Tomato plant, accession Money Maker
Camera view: vertical (180 deg); turntable rotation: 0 degrees
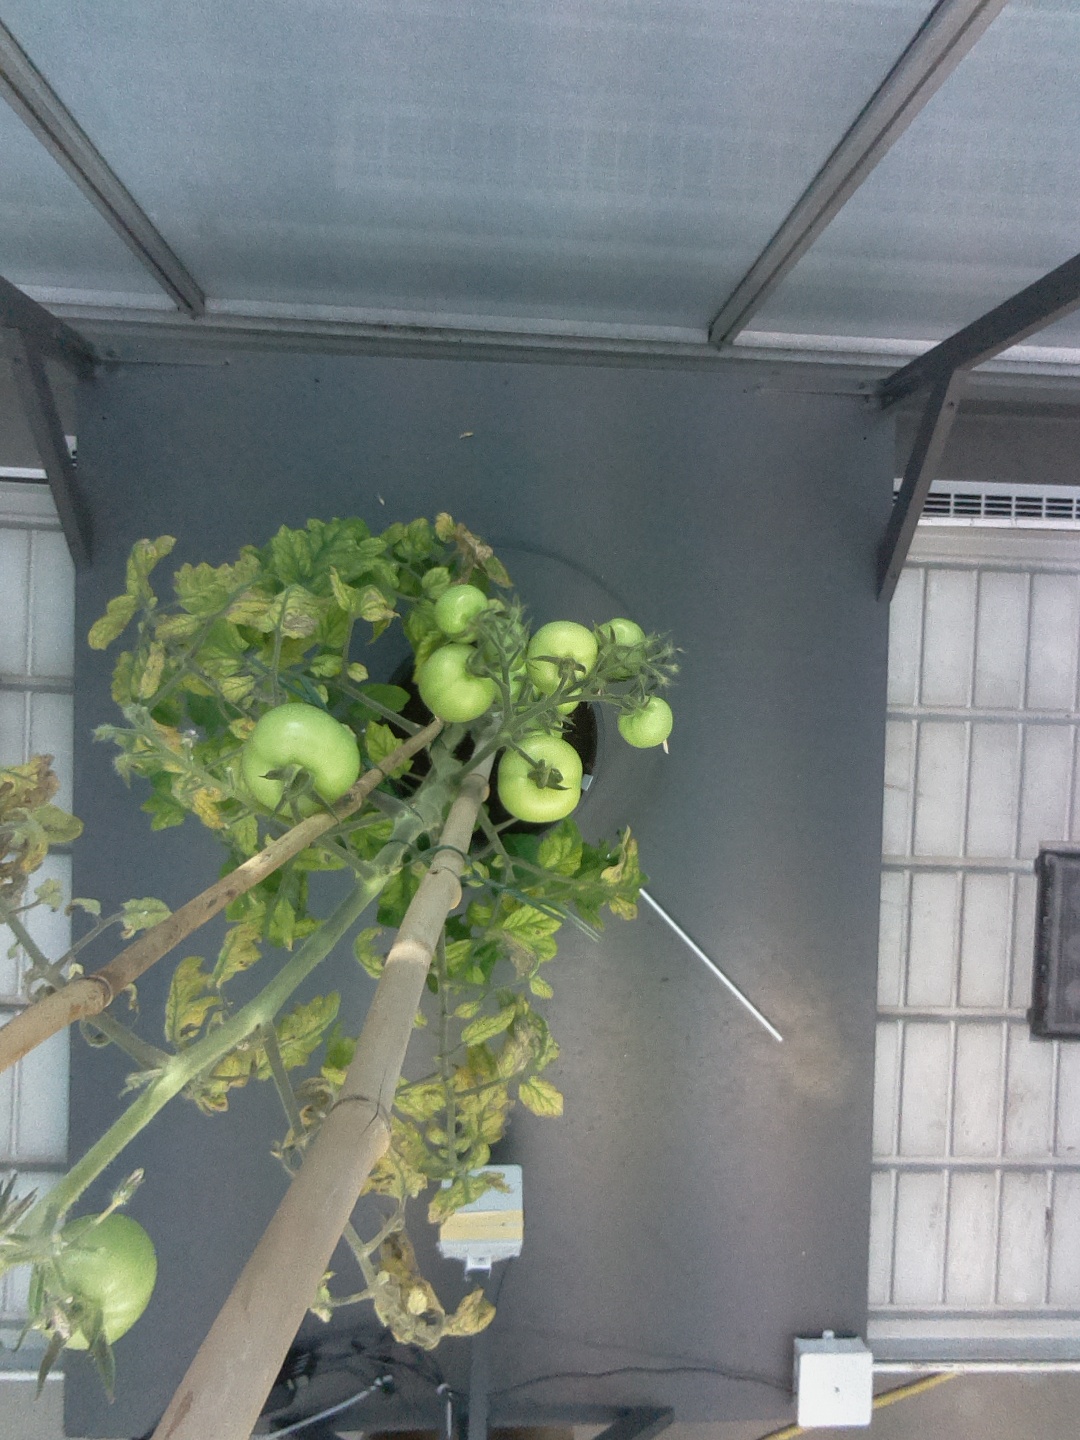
BBCH growth stage 79: 90% -100% of final fruit size